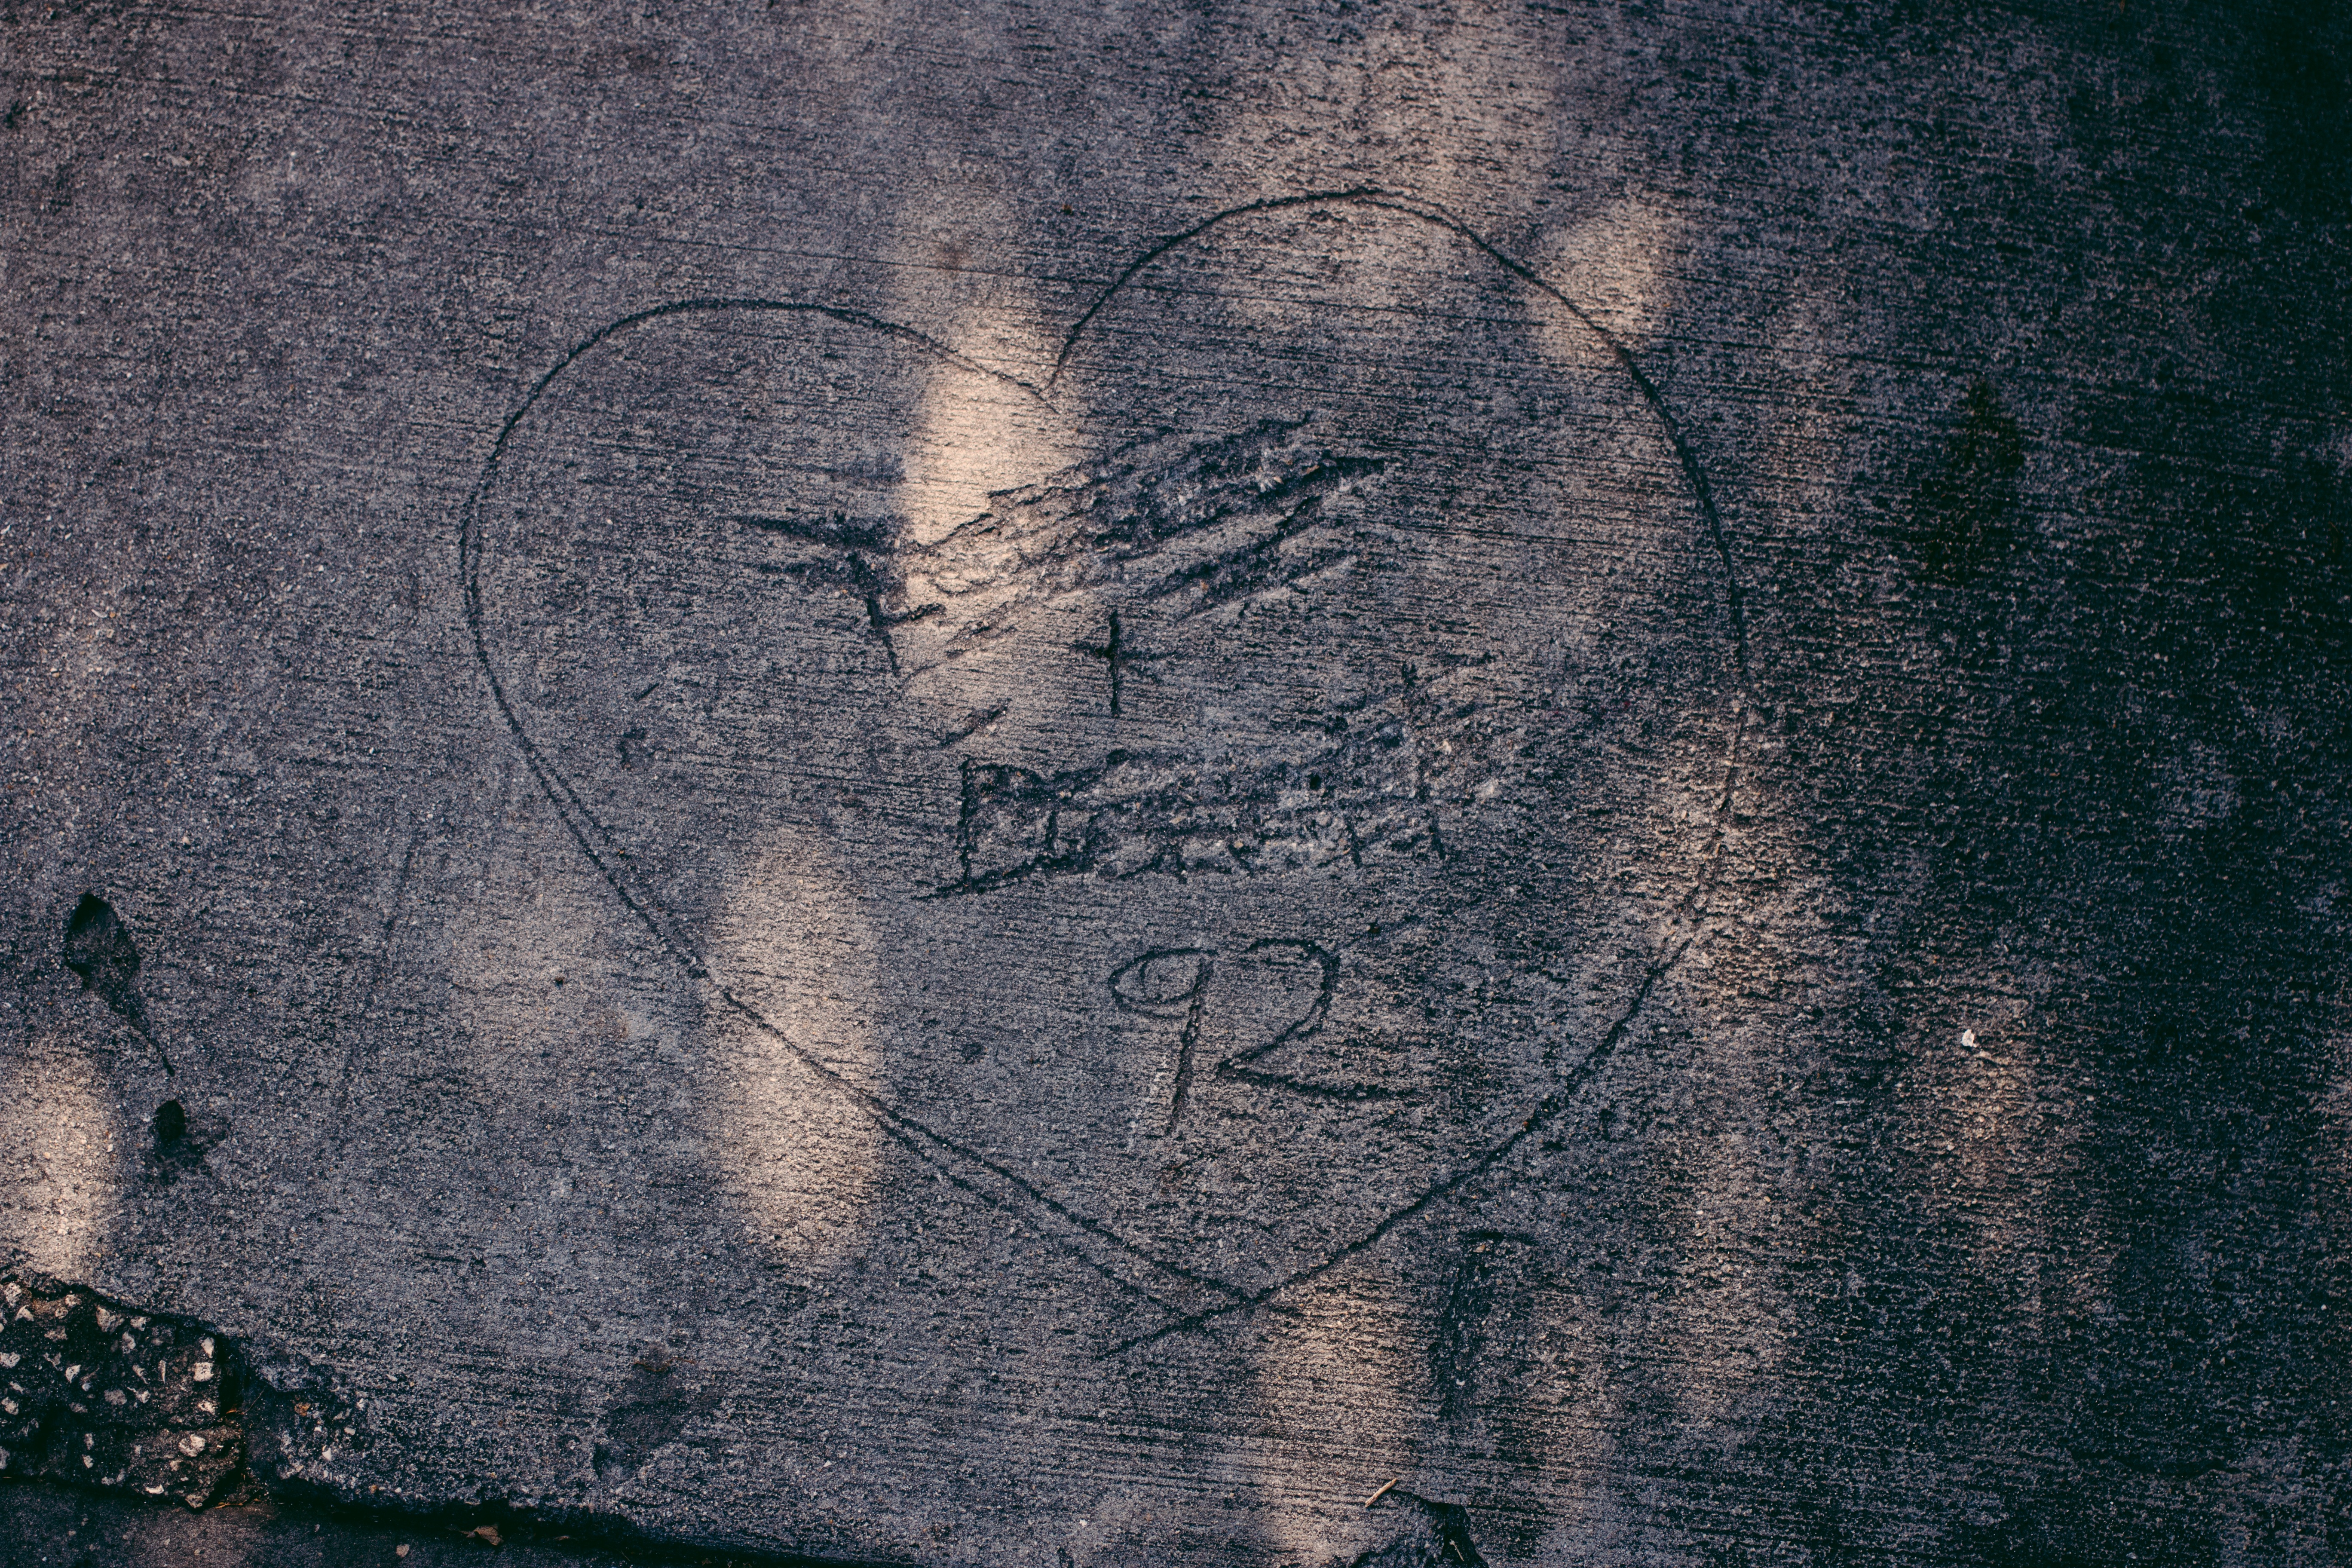
texture, wall, darkness, art